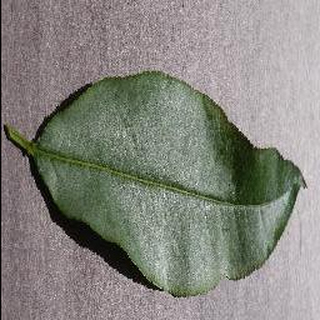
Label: healthy_peach